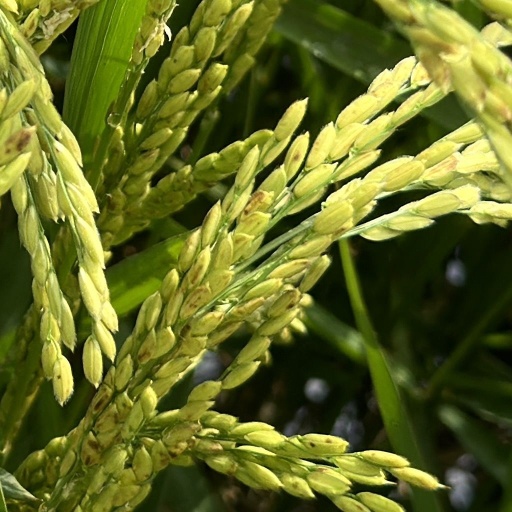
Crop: rice